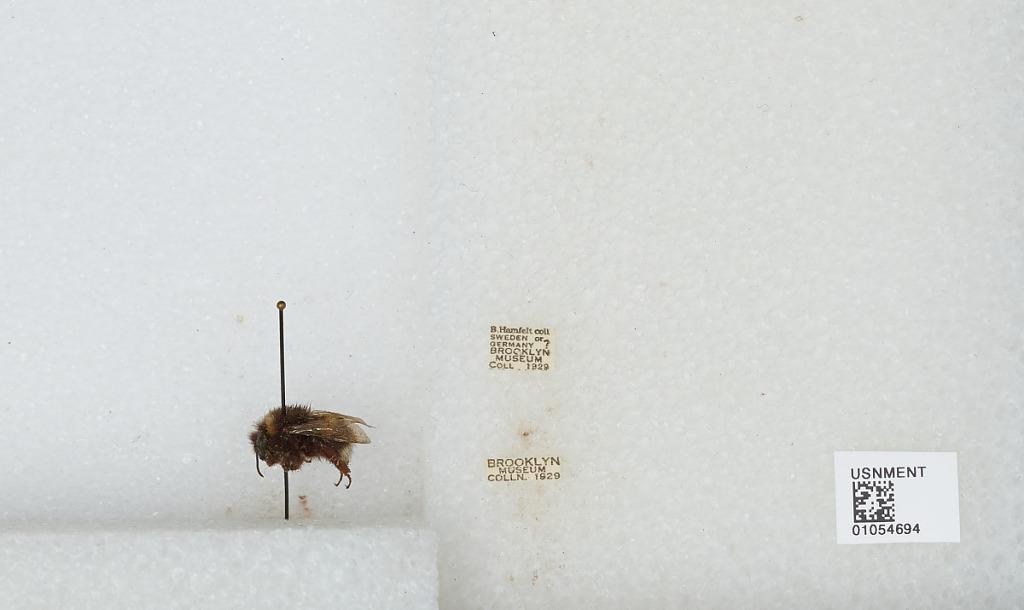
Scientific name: Bombus sp.
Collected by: B. Hamfelt
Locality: Sweden or Germany